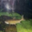
Label: trout